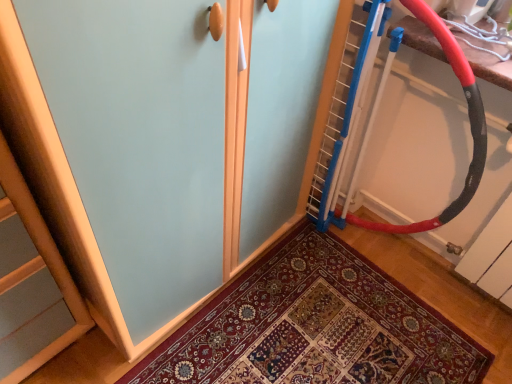
Question: From a real-world perspective, locate the garden hose positioned vertically above the patterned carpet at center. Your answer should be formatted as a tuple, i.e. [(x, y)], where the tuple contains the x and y coordinates of a point satisfying the conditions above. The coordinates should be between 0 and 1, indicating the normalized pixel location of the point.
Answer: [(0.916, 0.310)]